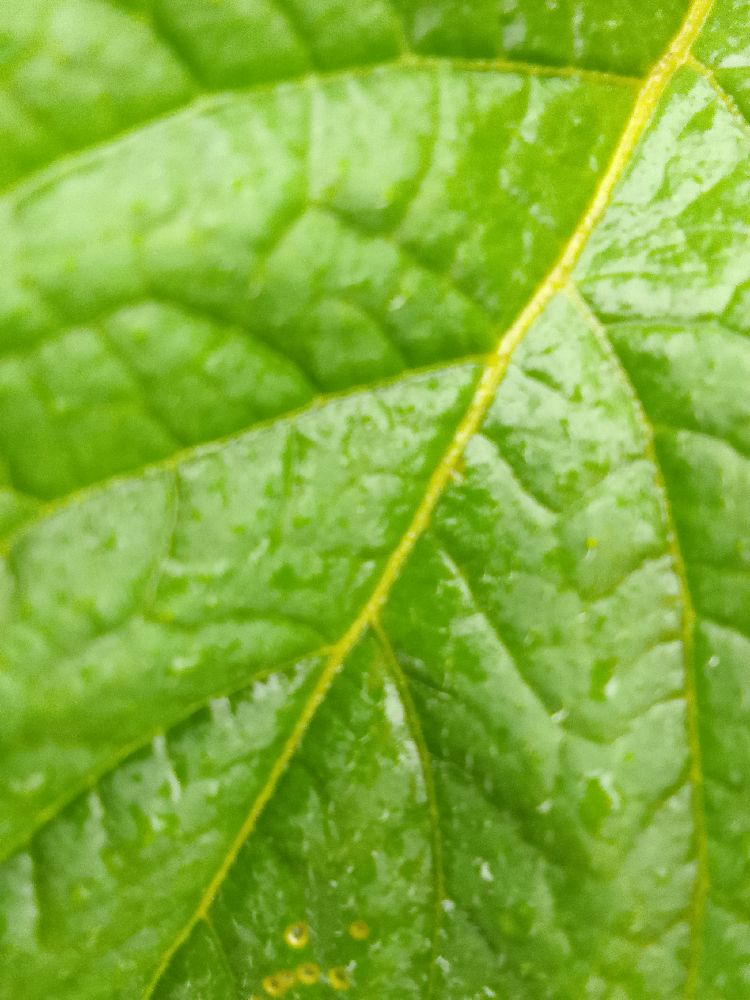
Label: Healthy